Bedford Castle

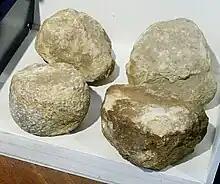
Mangonel shot, discovered at the castle in the 1970s and probably dating from the 1224 siege

Henry III decided that Bedford Castle should be returned to its original owner, William de Beauchamp, and became increasingly frustrated with Falkes' refusal to do so; matters came to a head when Falkes' castellans imprisoned Henry of Braybrooke, a royal judge who was hearing law cases against Falkes. When Falkes refused to release the judge, Henry mobilised an army, supported by the Church in the form of Stephen Langton, the Archbishop of Canterbury, and advanced to Bedford. Falkes had left the castle, along with around eighty men, in charge of his brother, William de Breauté, who refused to surrender it to the king. Falkes was probably hoping that if the castle held on long enough, his efforts to convince Pope Honorius III to intervene against Henry would succeed. The Archbishop excommunicated William and the siege began.